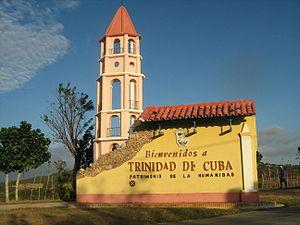
Entrée de Trinidad sur la route N°12, Cuba. Español: Entrada a Trinidad de Cuba